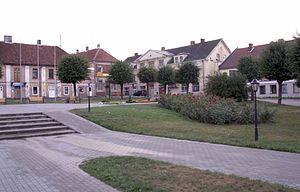
Saldus est une ville située dans la région de Kurzeme en Lettonie. Fondée en 1856, elle est la principale ville de la Commune de Saldus. En 2005, sa population est estimée à 12 707 habitants pour une superficie de 10,1 km².